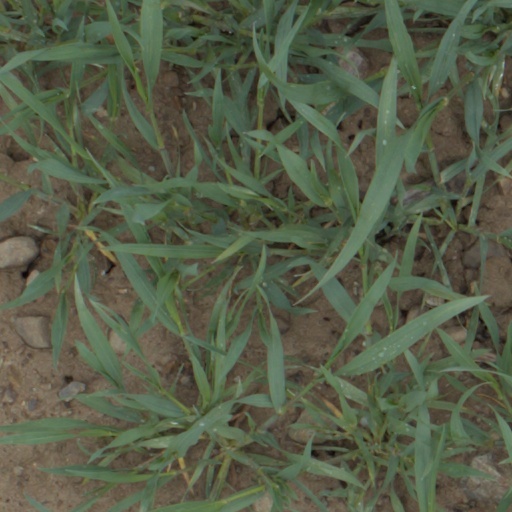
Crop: wheat